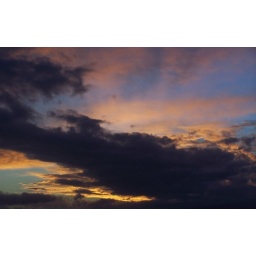
Just the clouds and color, no land or water in this one.